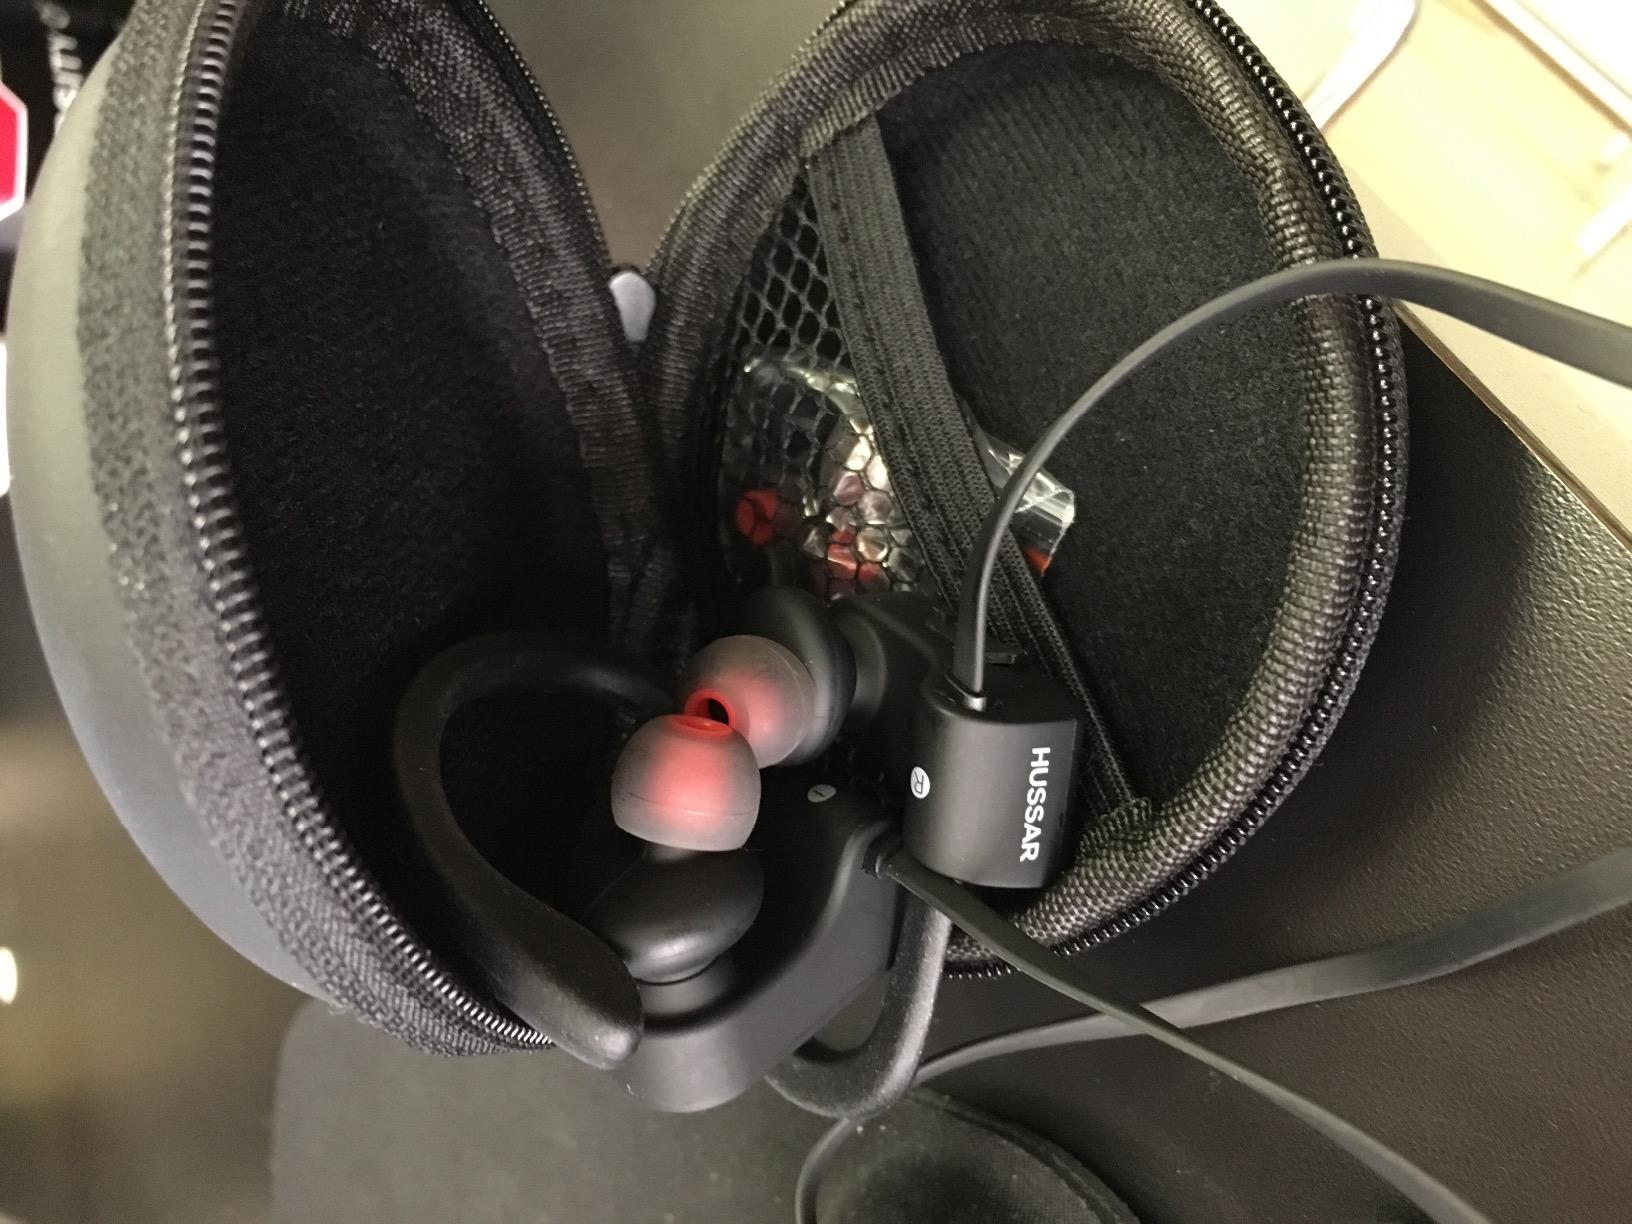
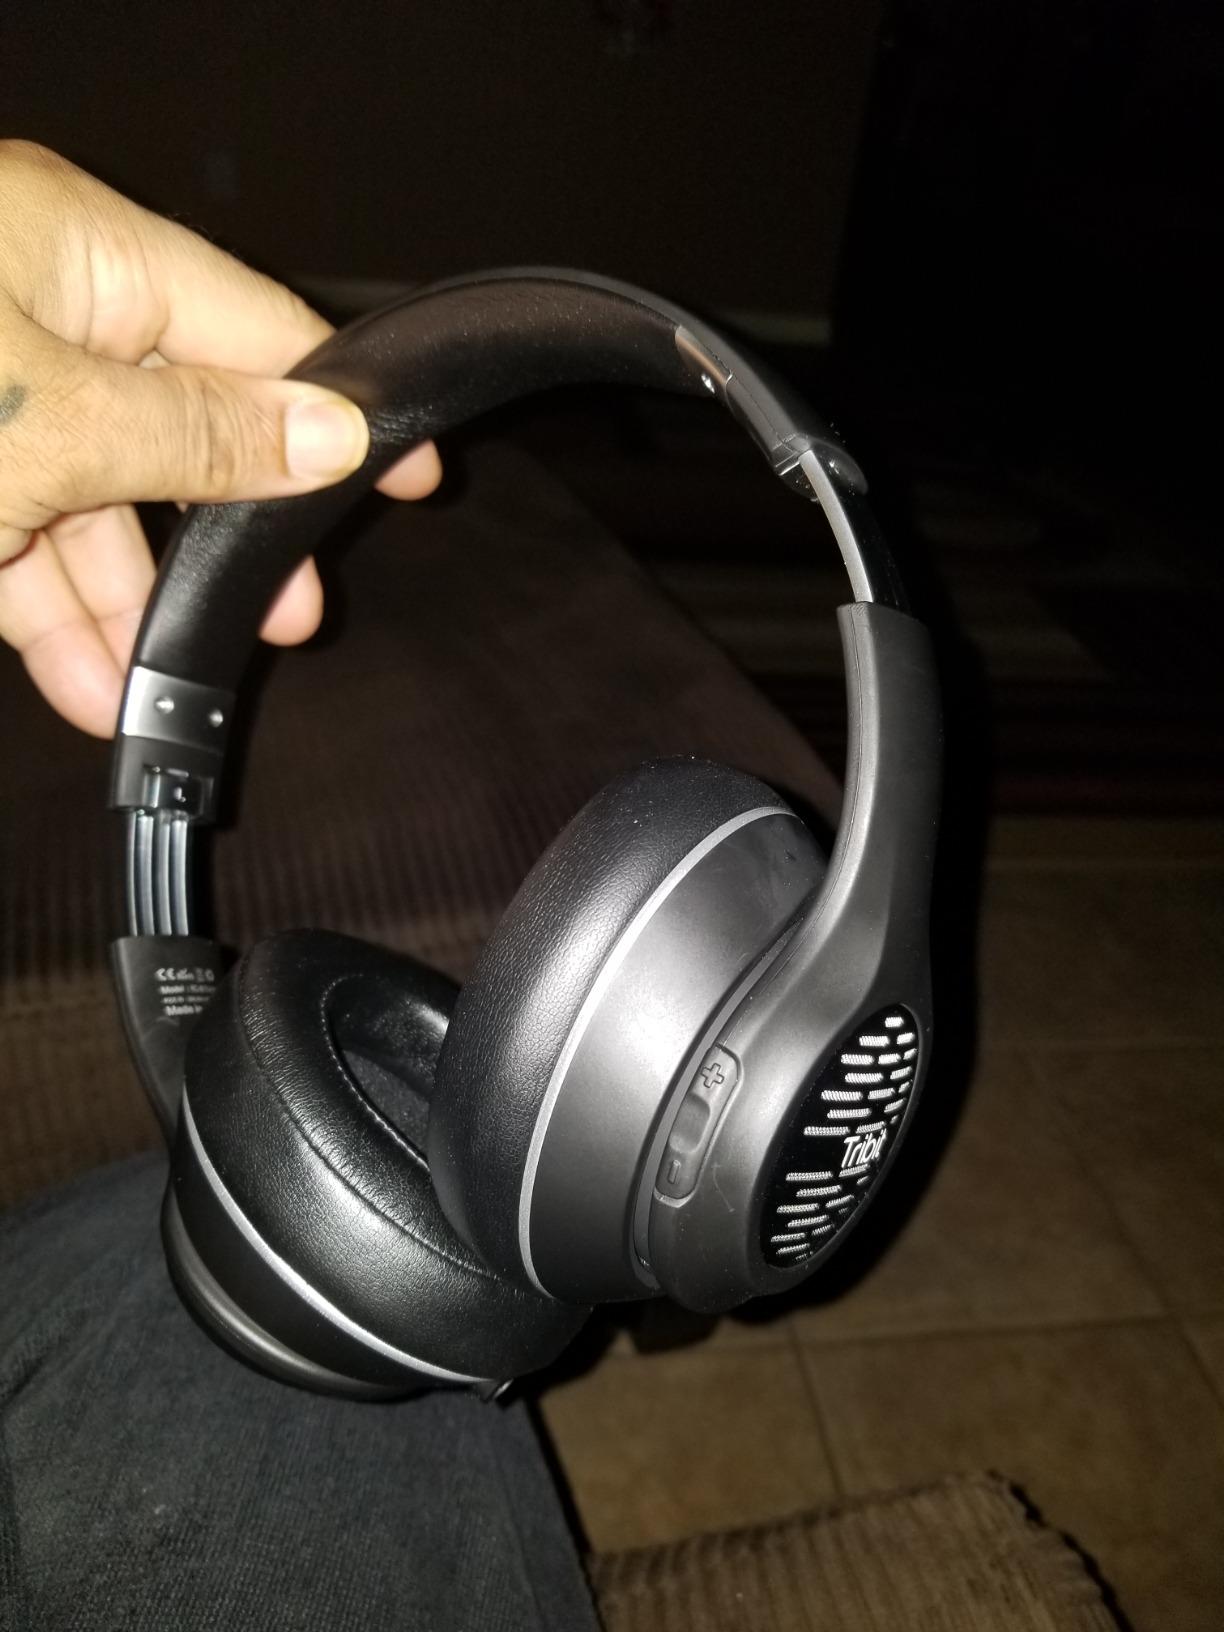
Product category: headphones
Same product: no